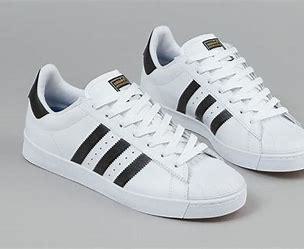
Brand: Adidas
Model: Superstar